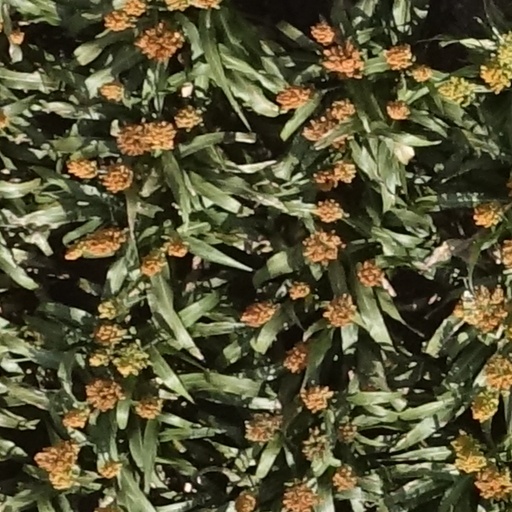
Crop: sorghum